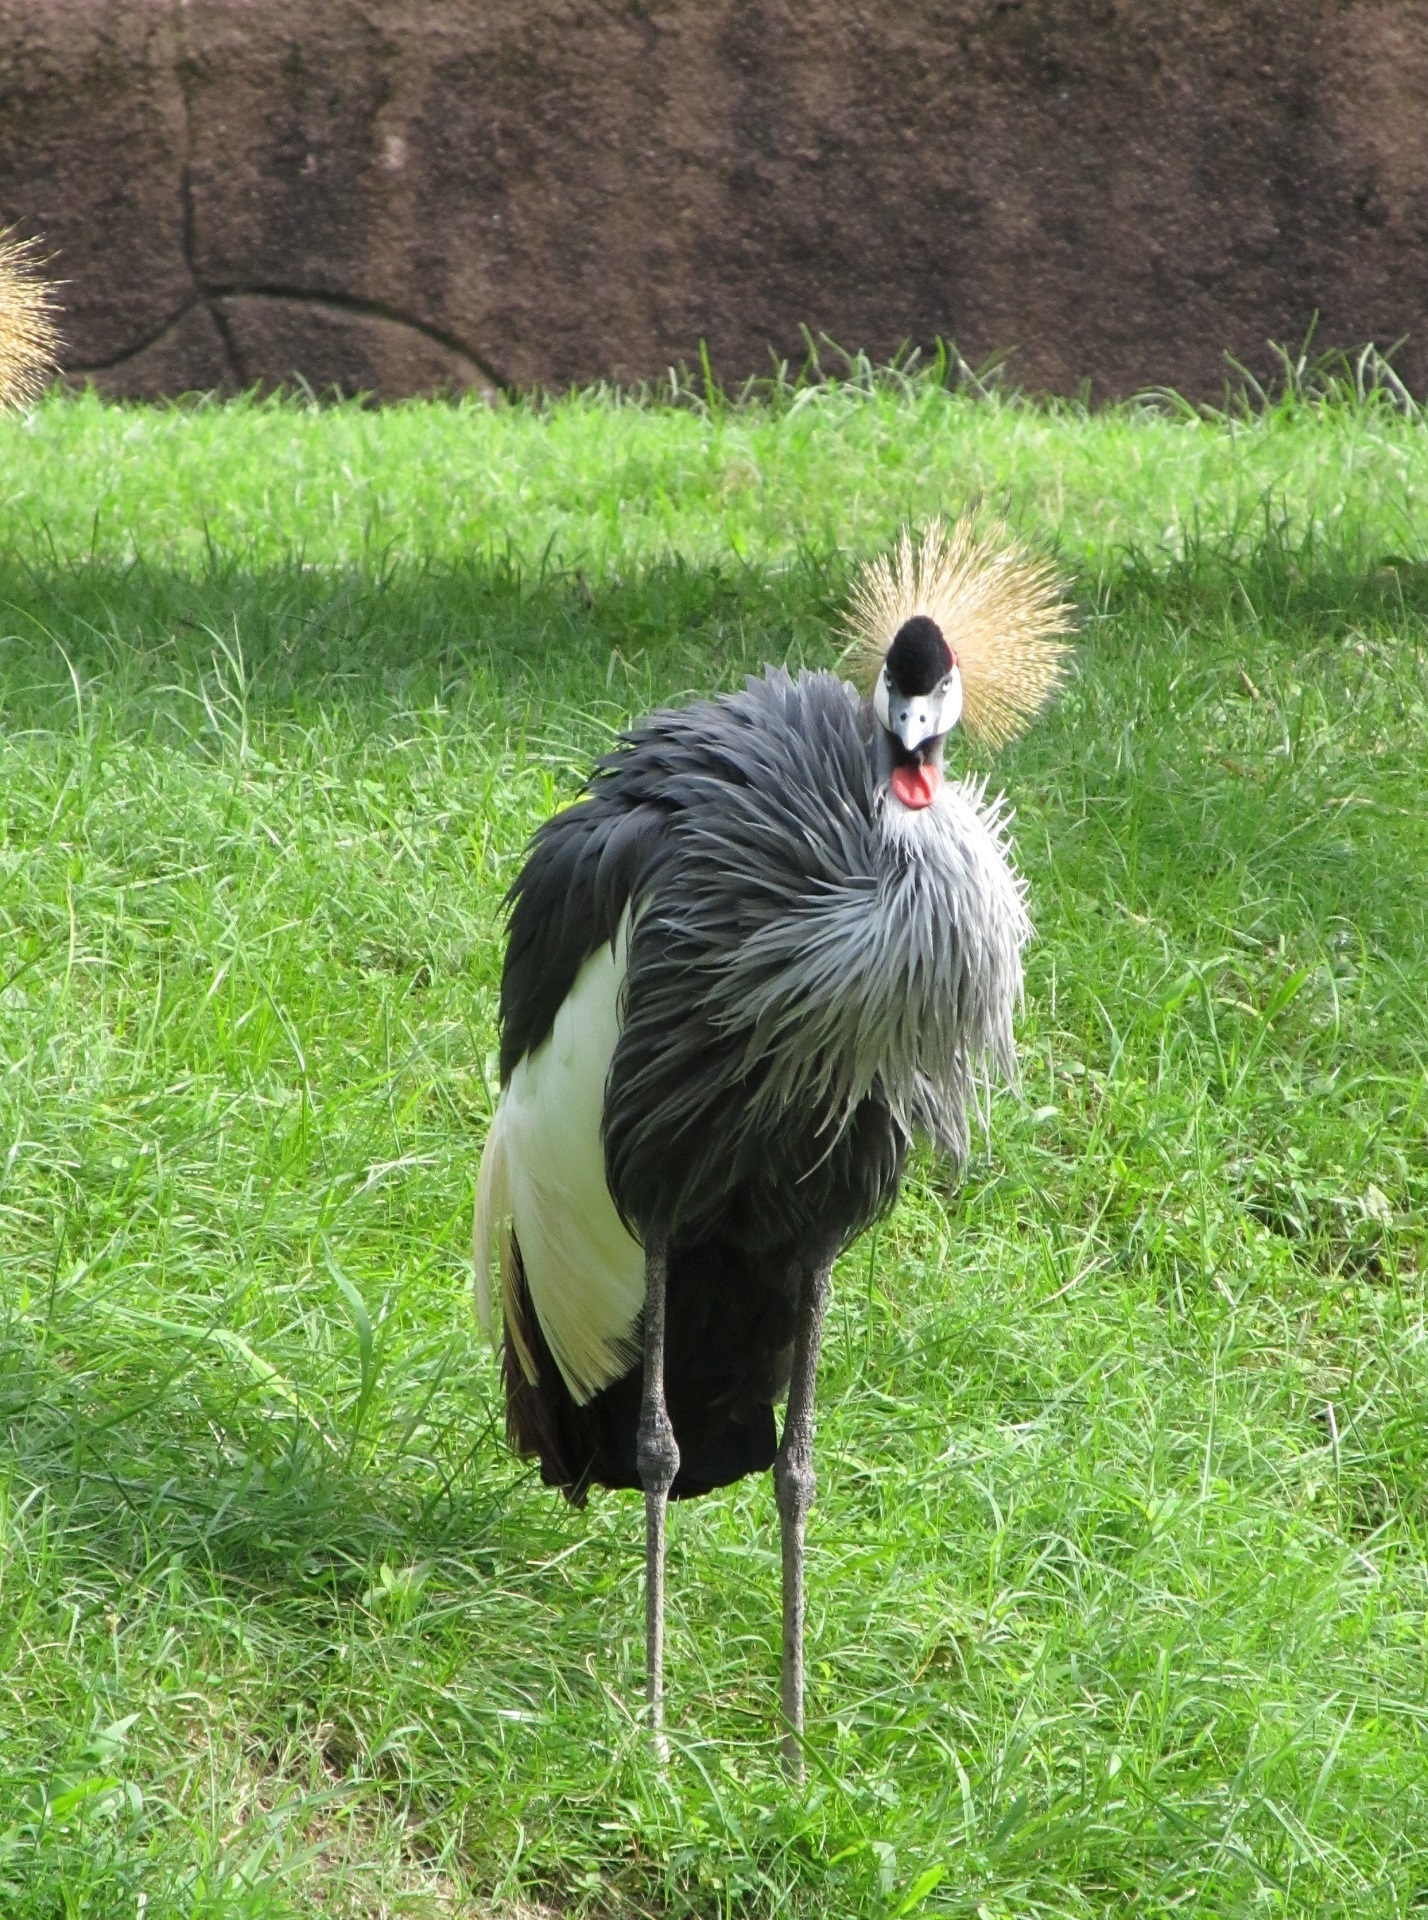
nature, grass, bird, white, wildlife, zoo, portrait, red, beak, africa, black, fauna, stork, close up, enclosure, outdoors, feathers, crane, crowned crane, ciconiiformes, crane like bird, casuariiformes, balearica